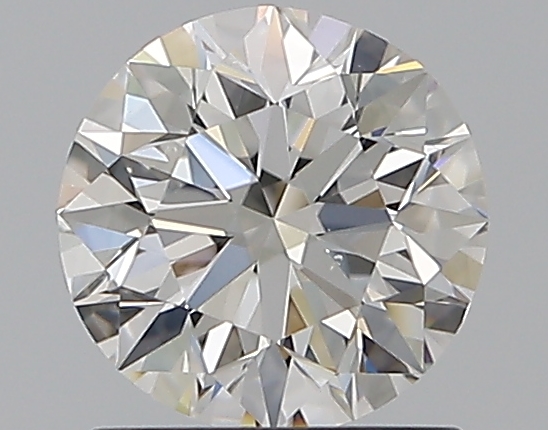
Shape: round
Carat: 1
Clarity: VS2
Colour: H
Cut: EX
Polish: EX
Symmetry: VG
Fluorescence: F
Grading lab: GIA
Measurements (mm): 6.28 x 6.35 x 4.02